Ilaria Zane

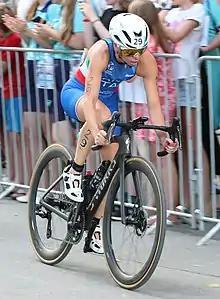
Zane in bike during 2022 European Triathlon Championships.

Zane won two national championships at individual senior level.